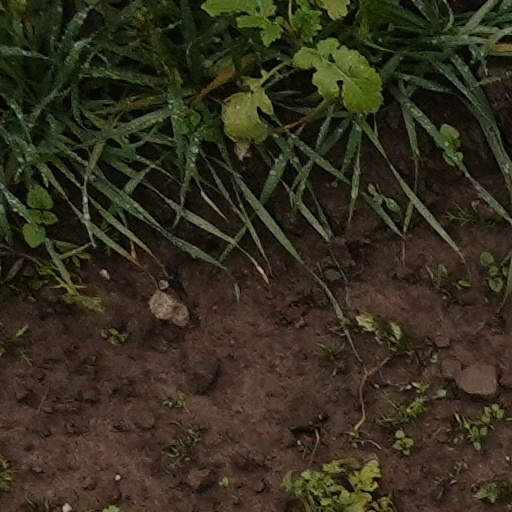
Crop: wheat